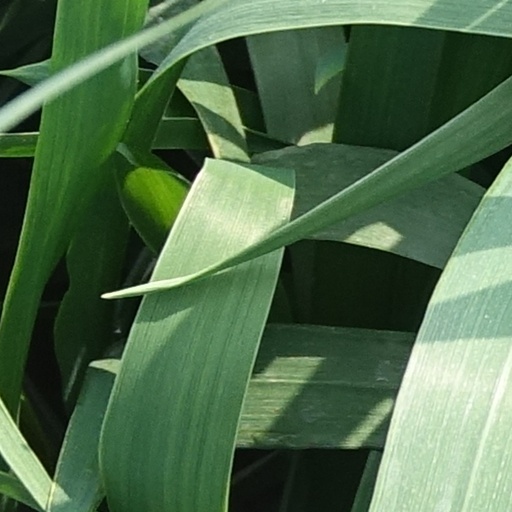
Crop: wheat